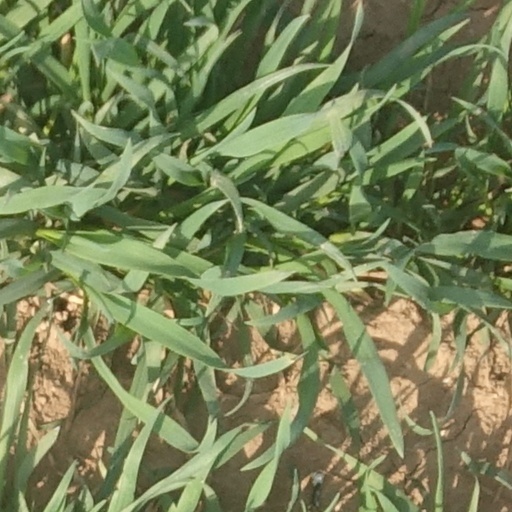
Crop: wheat